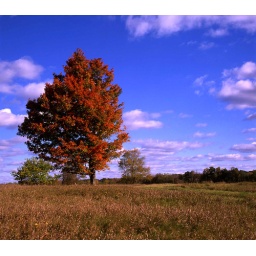
Next to the barn. I love how blue the sky is in contrast with the maple.